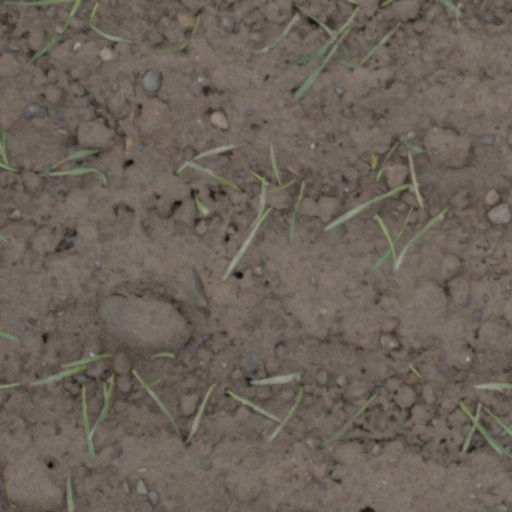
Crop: wheat